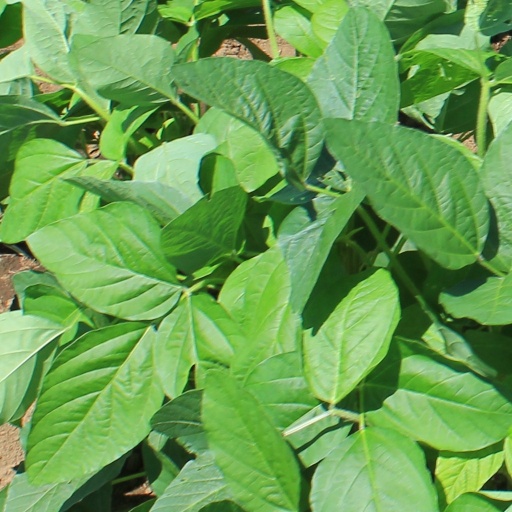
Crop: soybean